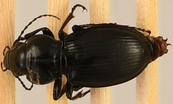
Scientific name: Cyclotrachelus torvus
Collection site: Northern Great Plains Research Laboratory NEON (NOGP), plot NOGP_012